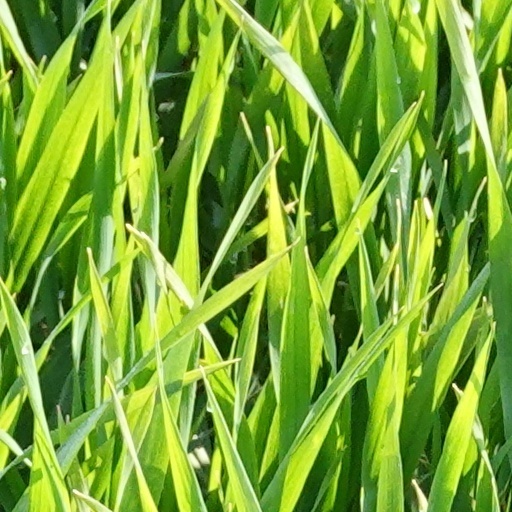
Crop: wheat